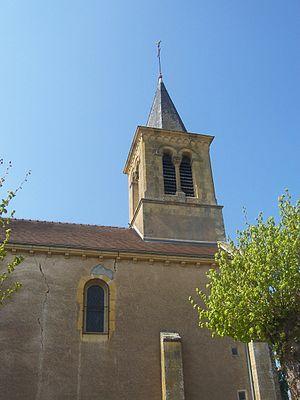
Elise de Prizy
Prizy est une commune française située dans le département de Saône-et-Loire en région Bourgogne-Franche-Comté.